Sky position (RA, Dec in degrees): 338.361, 0.3495
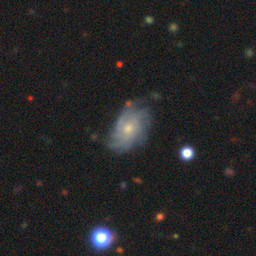
Galaxy morphology: Unbarred Tight Spiral Galaxies